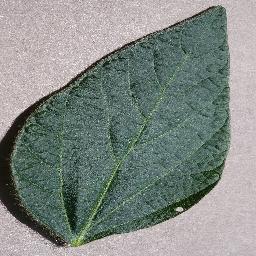
Label: Soybean___healthy